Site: brandenburg
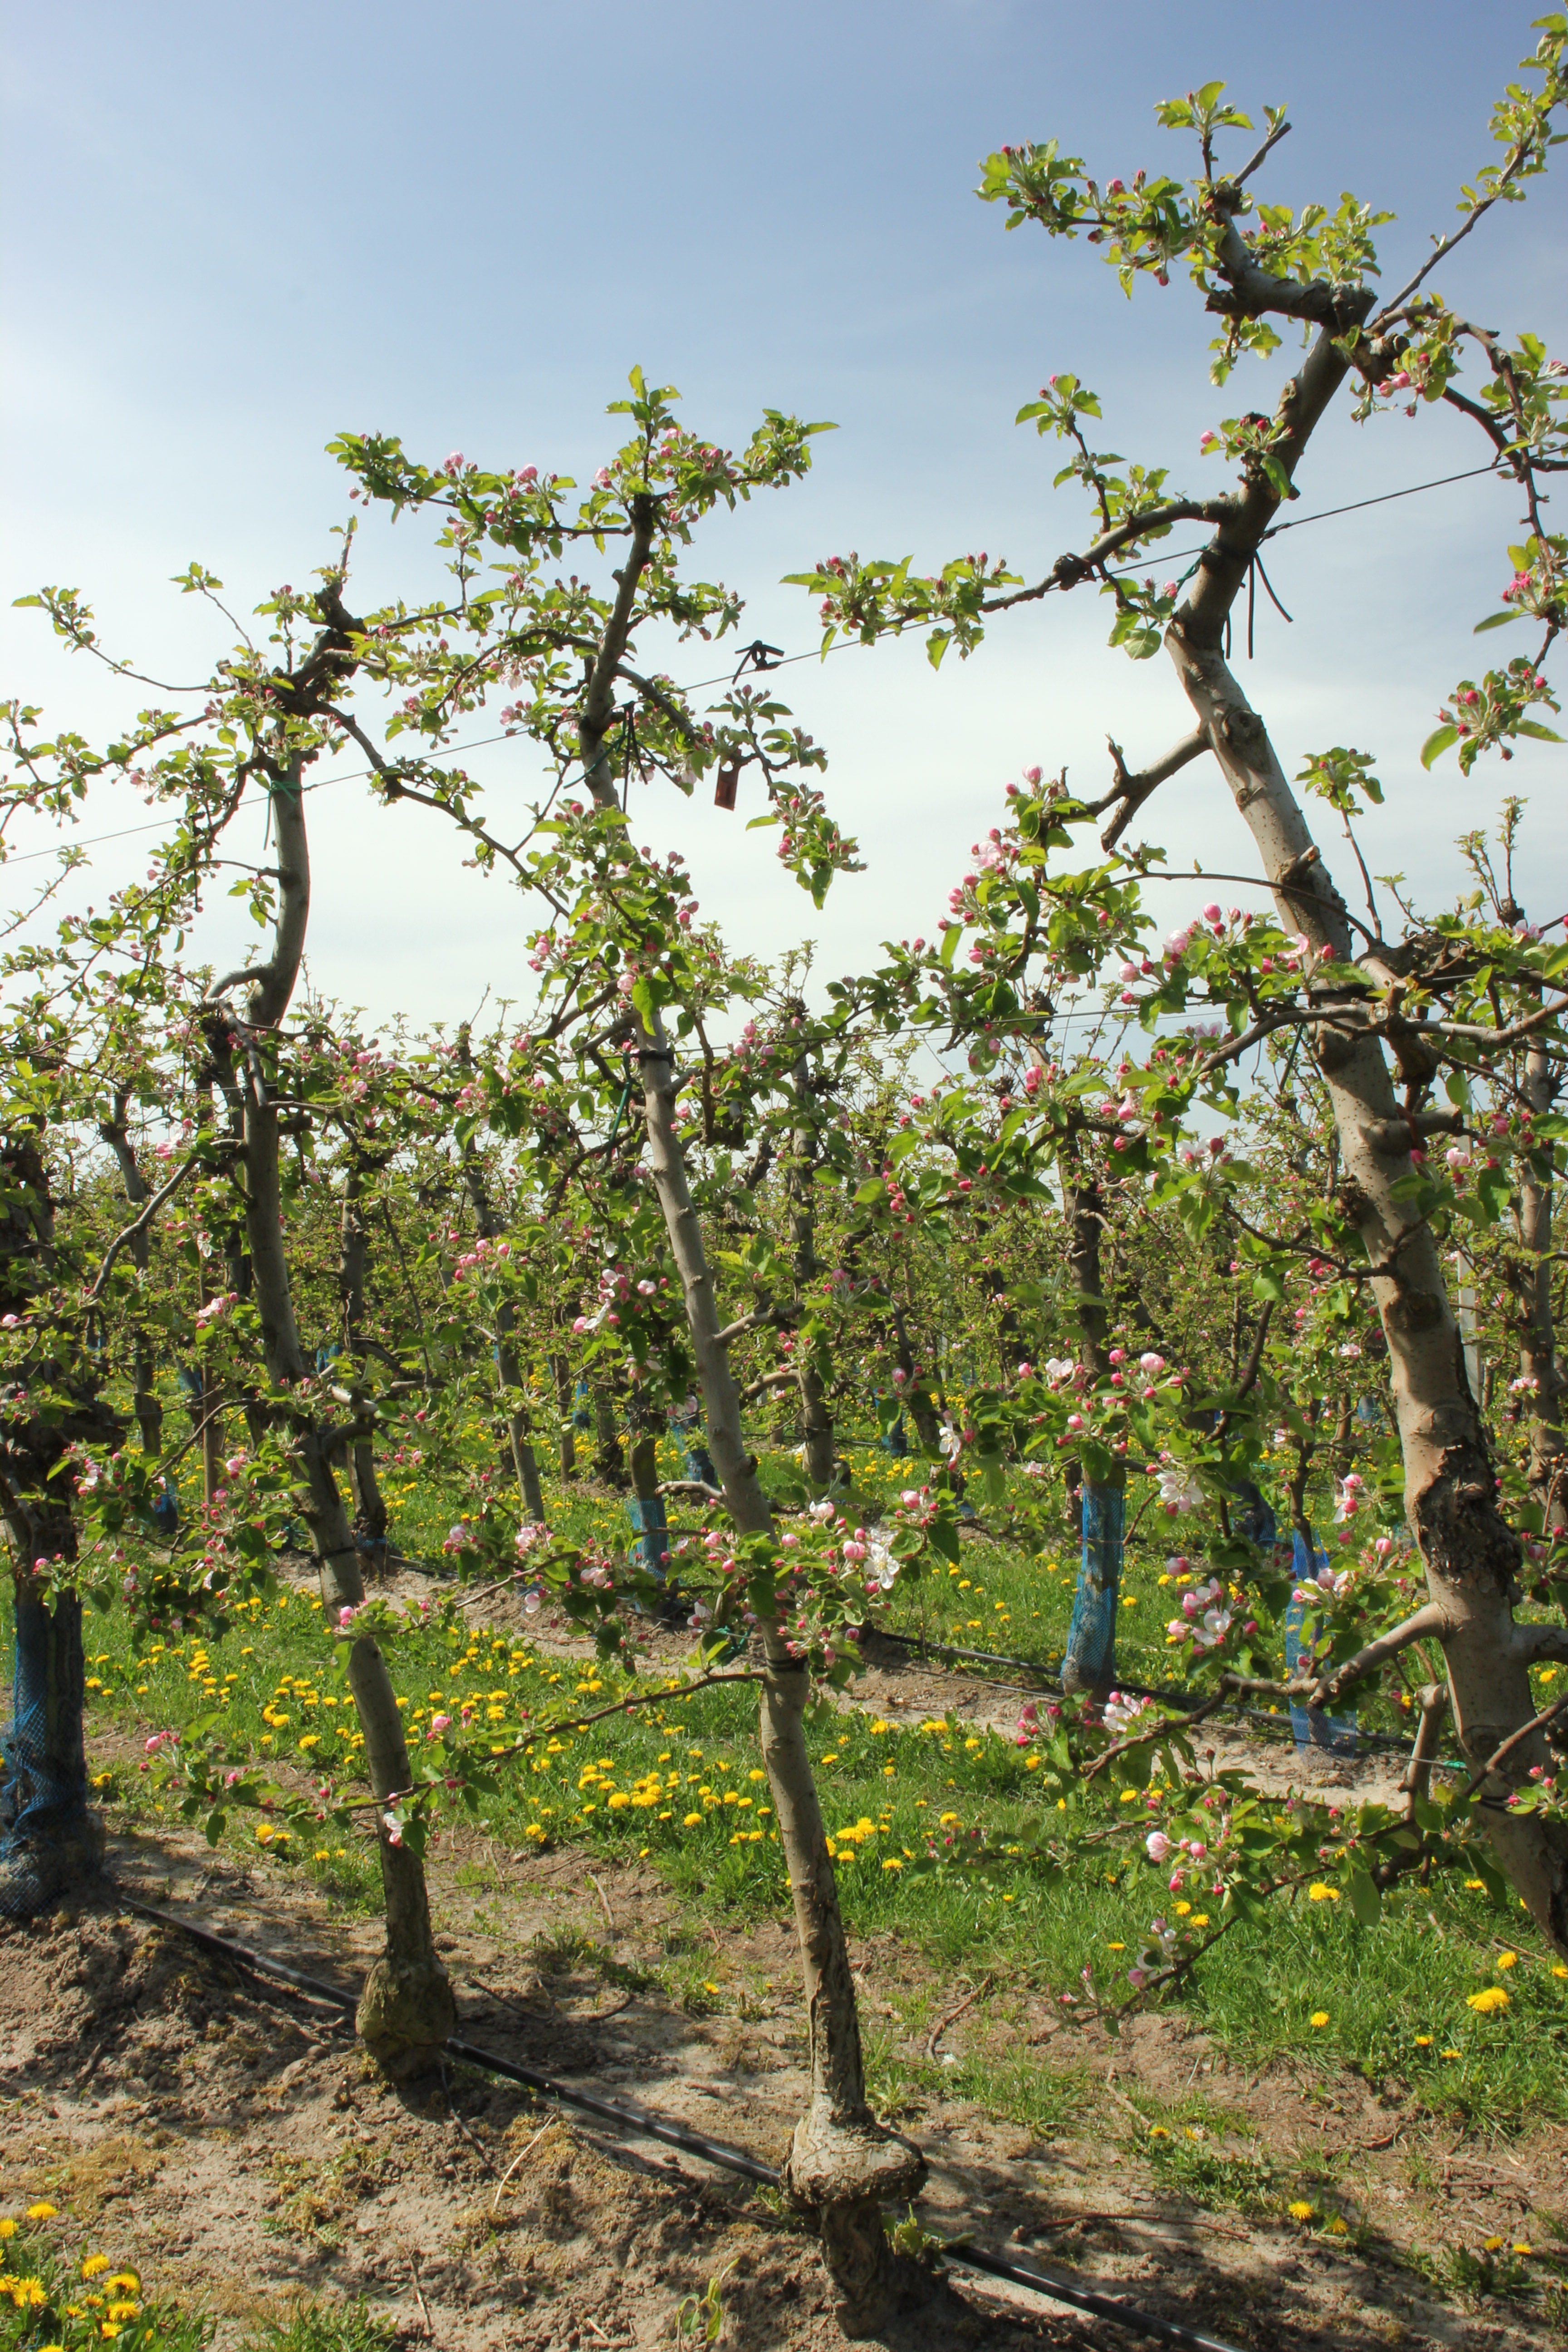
Growth stage (BBCH 57): Inflorescence emergence